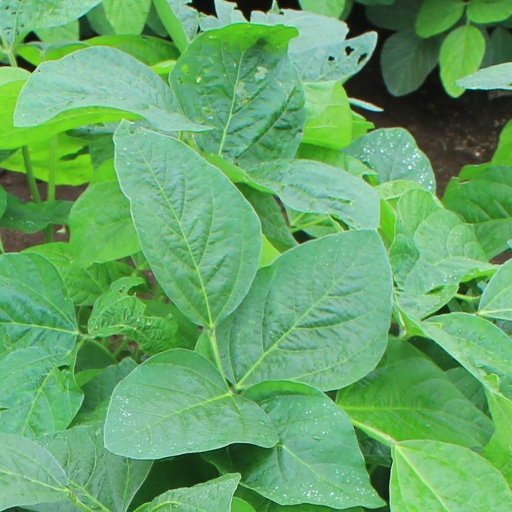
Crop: soybean